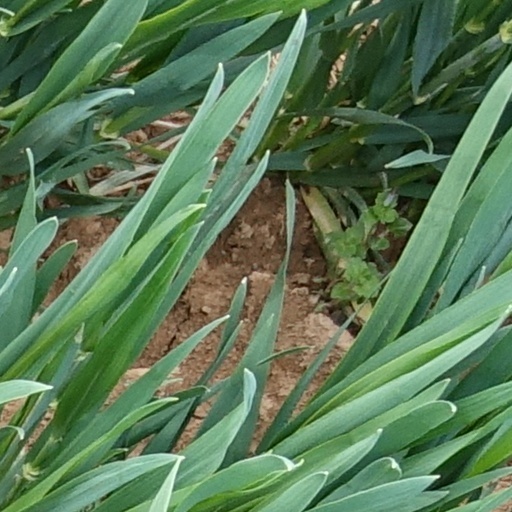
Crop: wheat